Baltimore

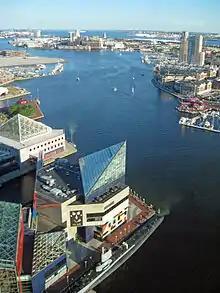
The Inner Harbor in Baltimore

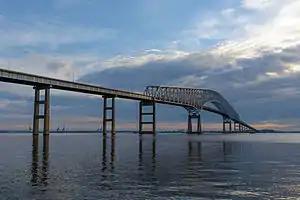
Francis Scott Key Bridge crossing the Port of Baltimore in 2015

The city's public schools are managed by Baltimore City Public Schools, and include: Carver Vocational-Technical High School, the first African American vocational high school and center that was established in the state of Maryland; Digital Harbor High School, one of the secondary schools that emphasizes information technology, Lake Clifton Eastern High School, which is the largest school campus in Baltimore in physical size, the historic Frederick Douglass High School, which is the second oldest African American high school in the United States; Baltimore City College, the third-oldest public high school in the nation, and Western High School, the oldest public all-girls school in the nation.